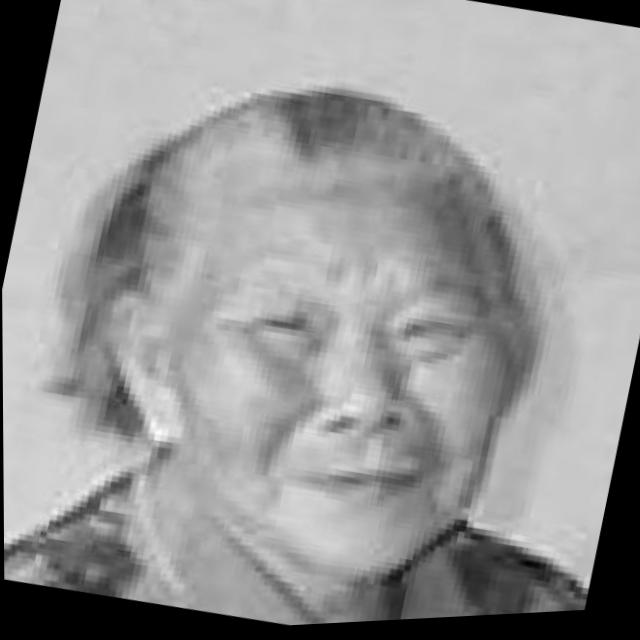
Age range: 65+